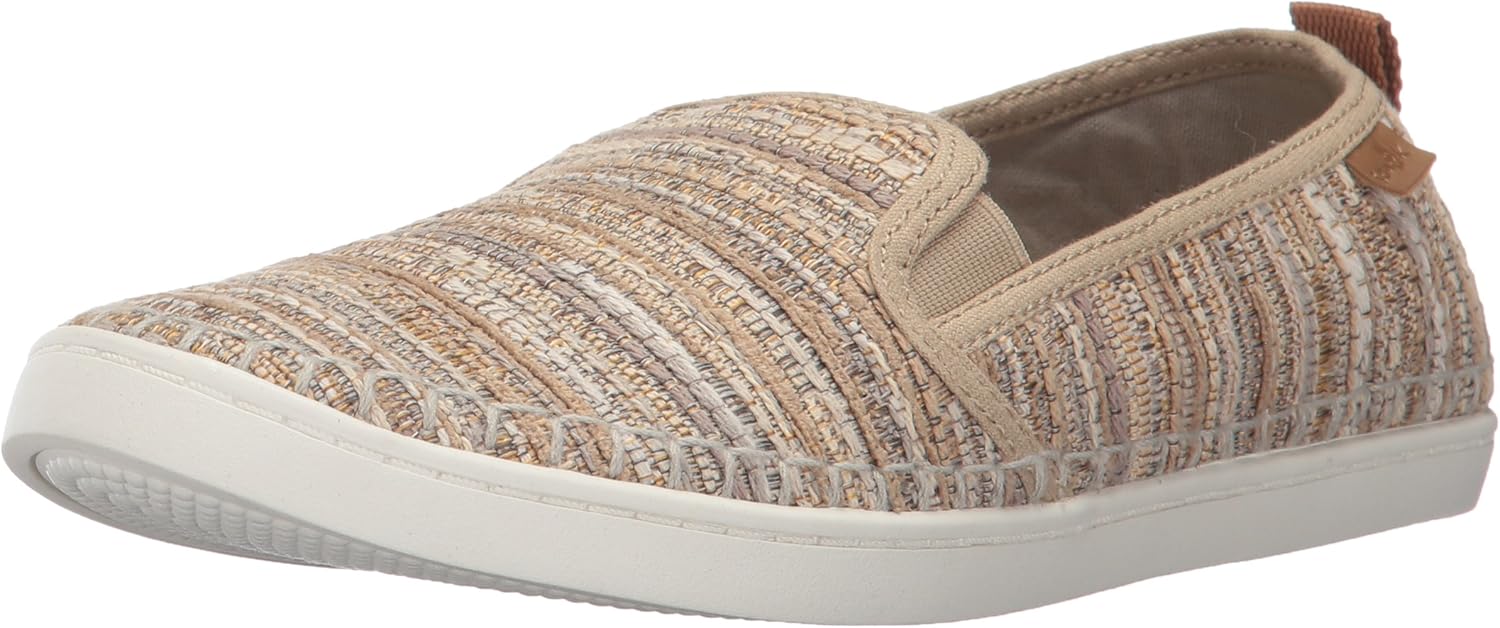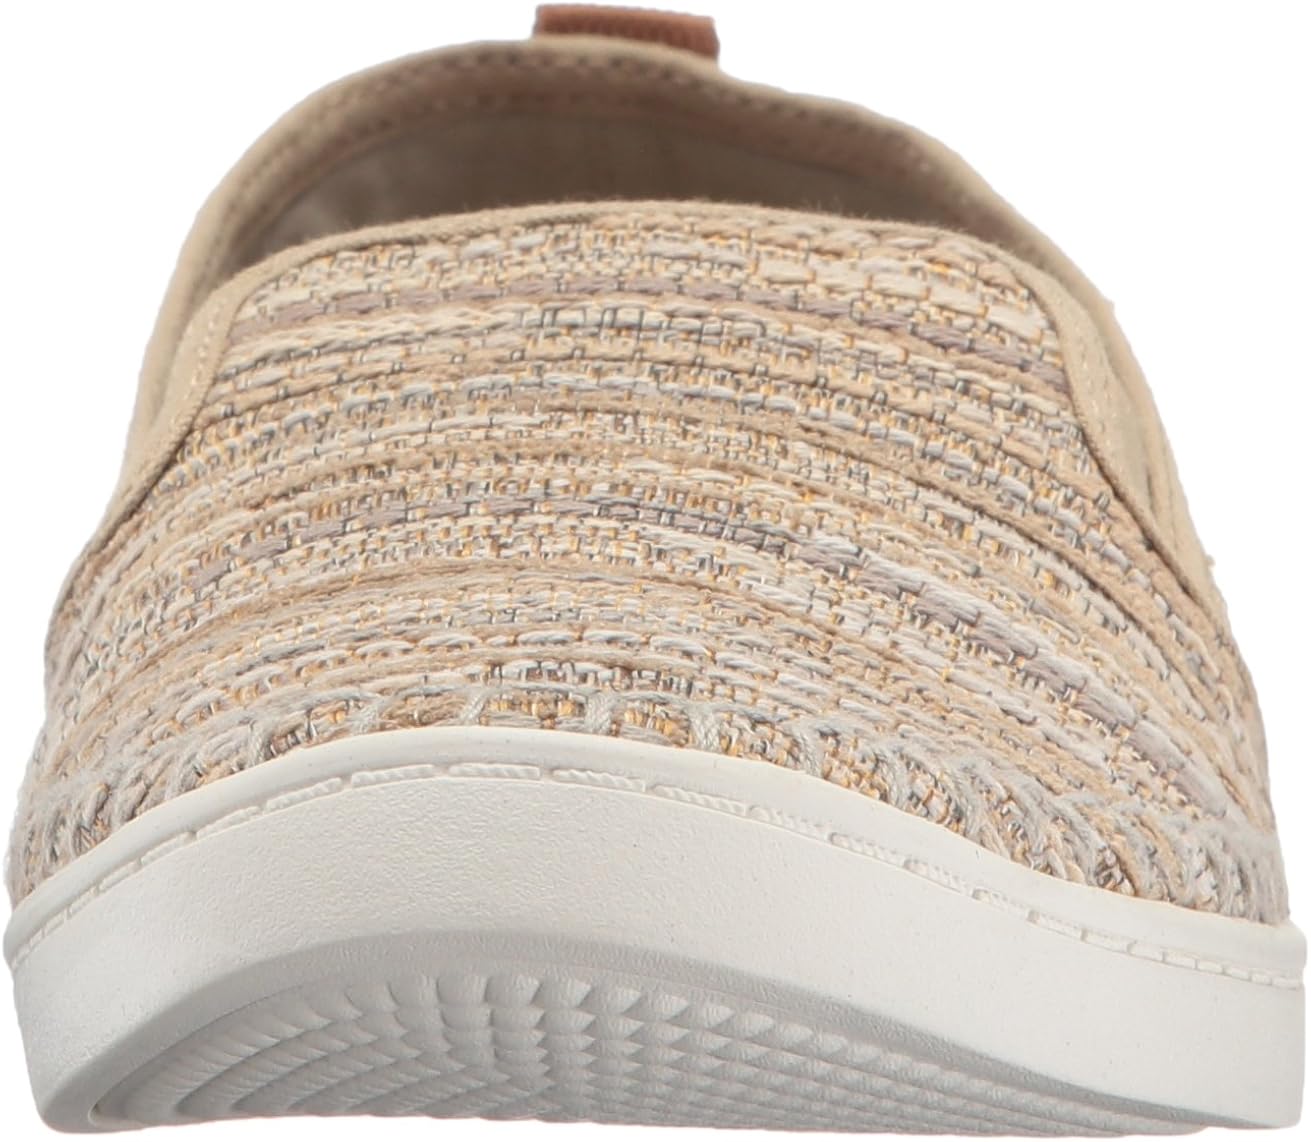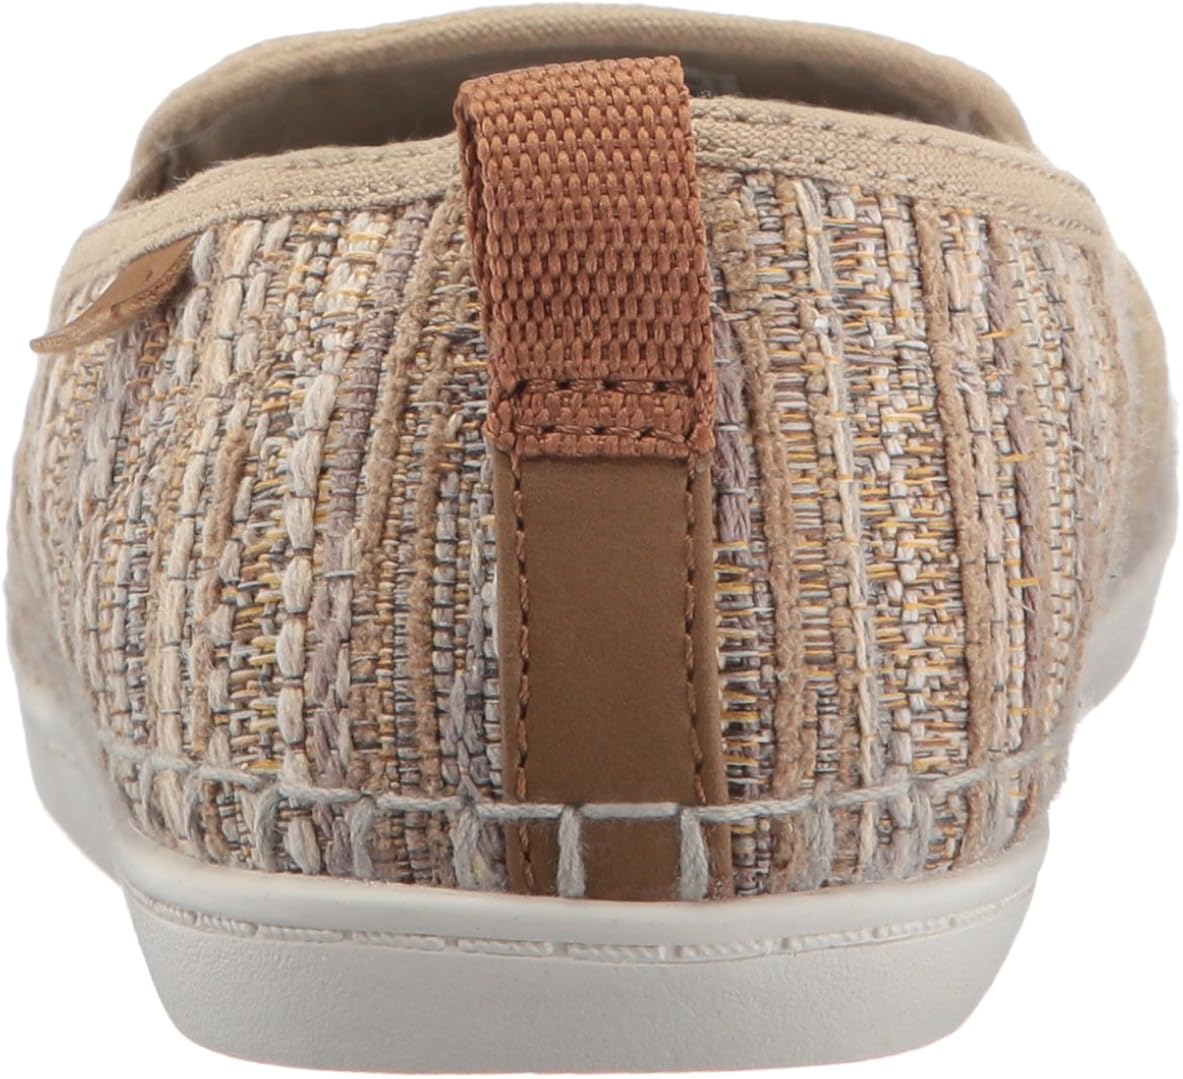
Sanuk Women's Brook Tx Slip-On Loafer
Category: AMAZON FASHION
Made for your journey to your happy place, Sanuk, smile pass it on
Features: 60% Cotton, 40% Polyester | Imported | Rubber sole | Casual slip-on with custom textile designed in the usa by valdese weavers with espadrille stitching | Yoga mat drop in comfort with custom printed canvas cove | Ultra flexible sanuk rubber cupsole